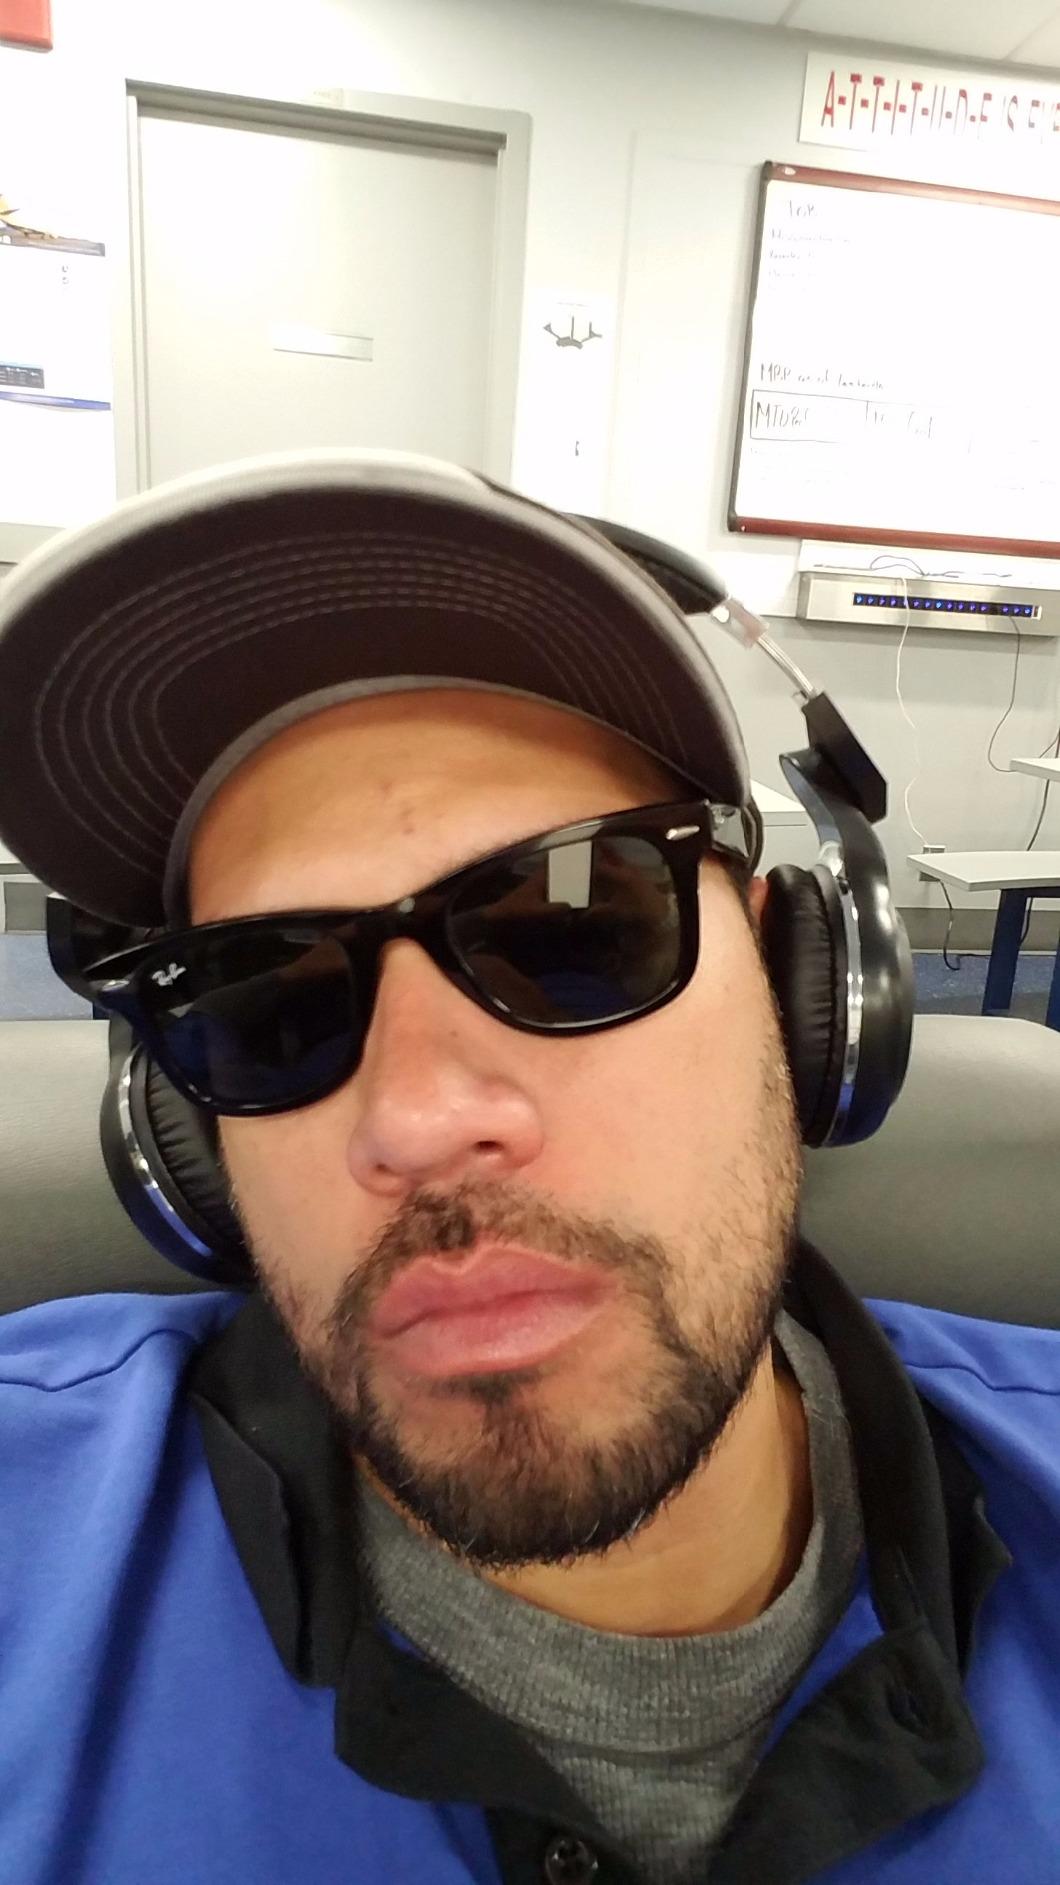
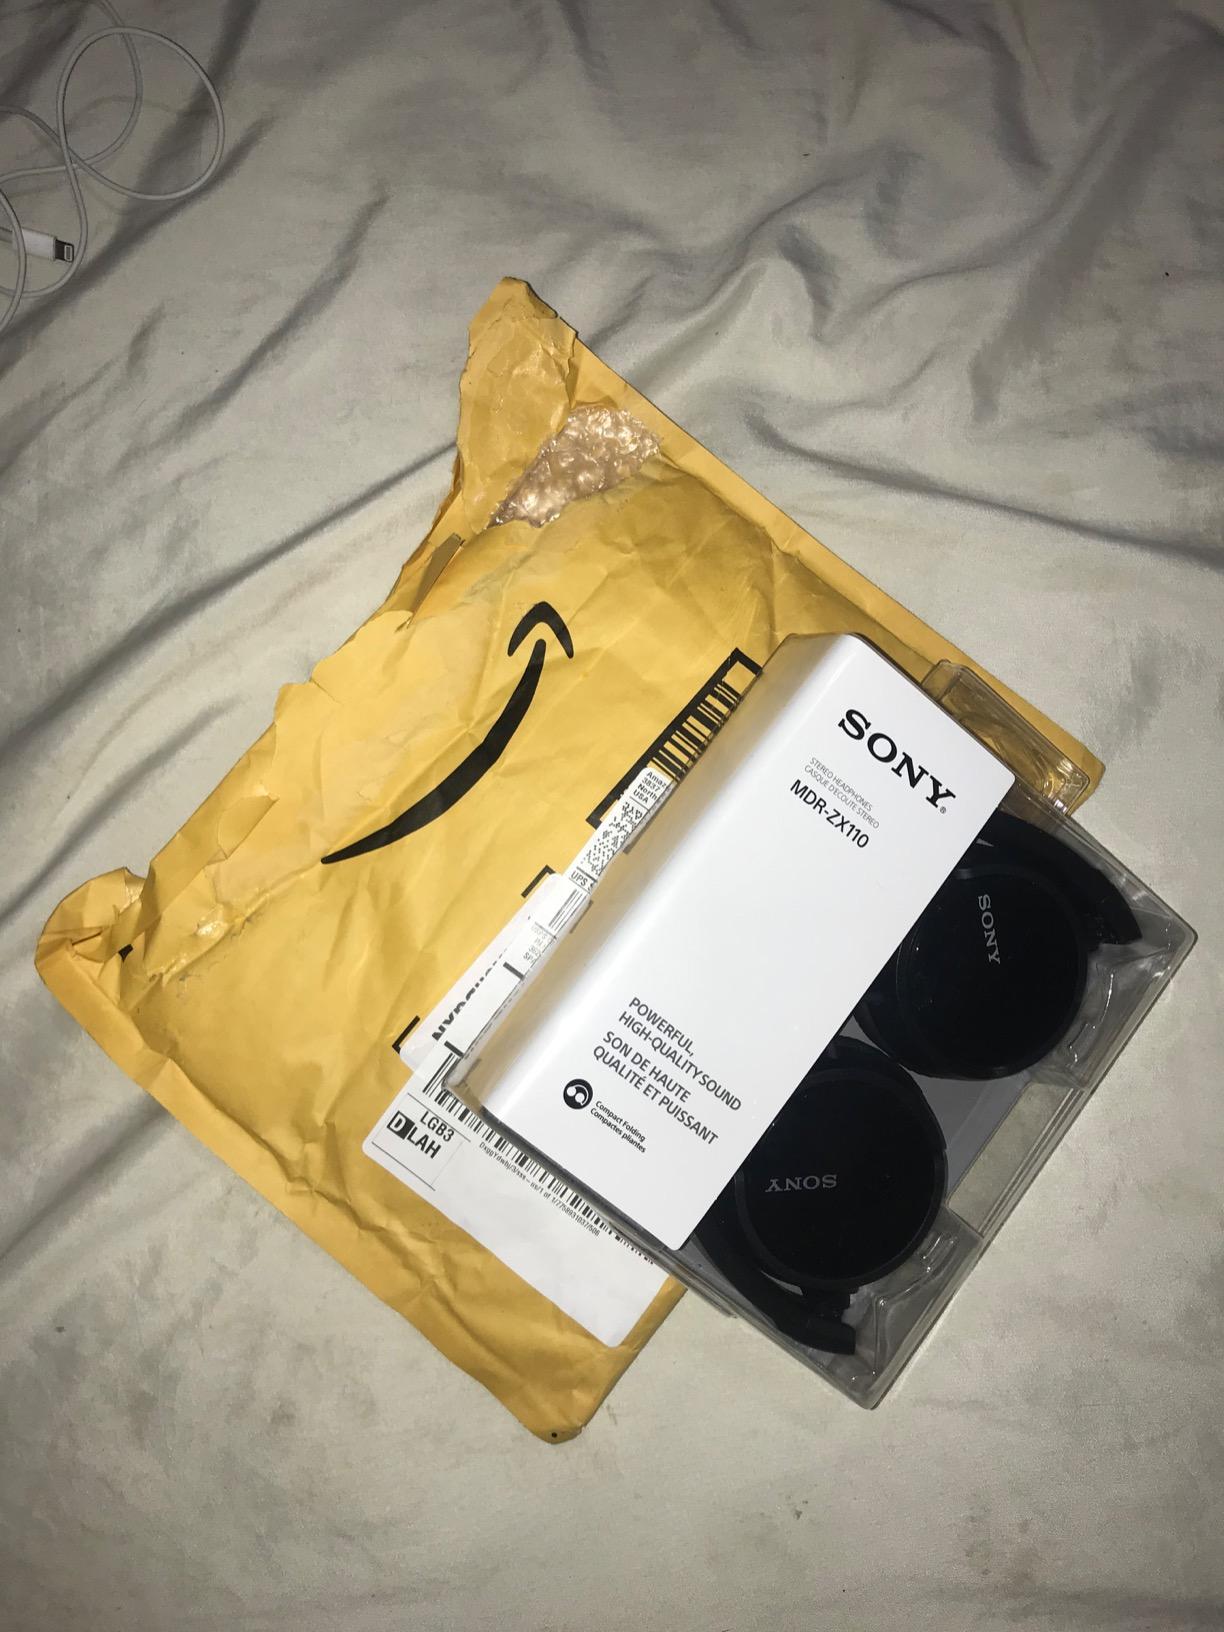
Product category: headphones
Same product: no